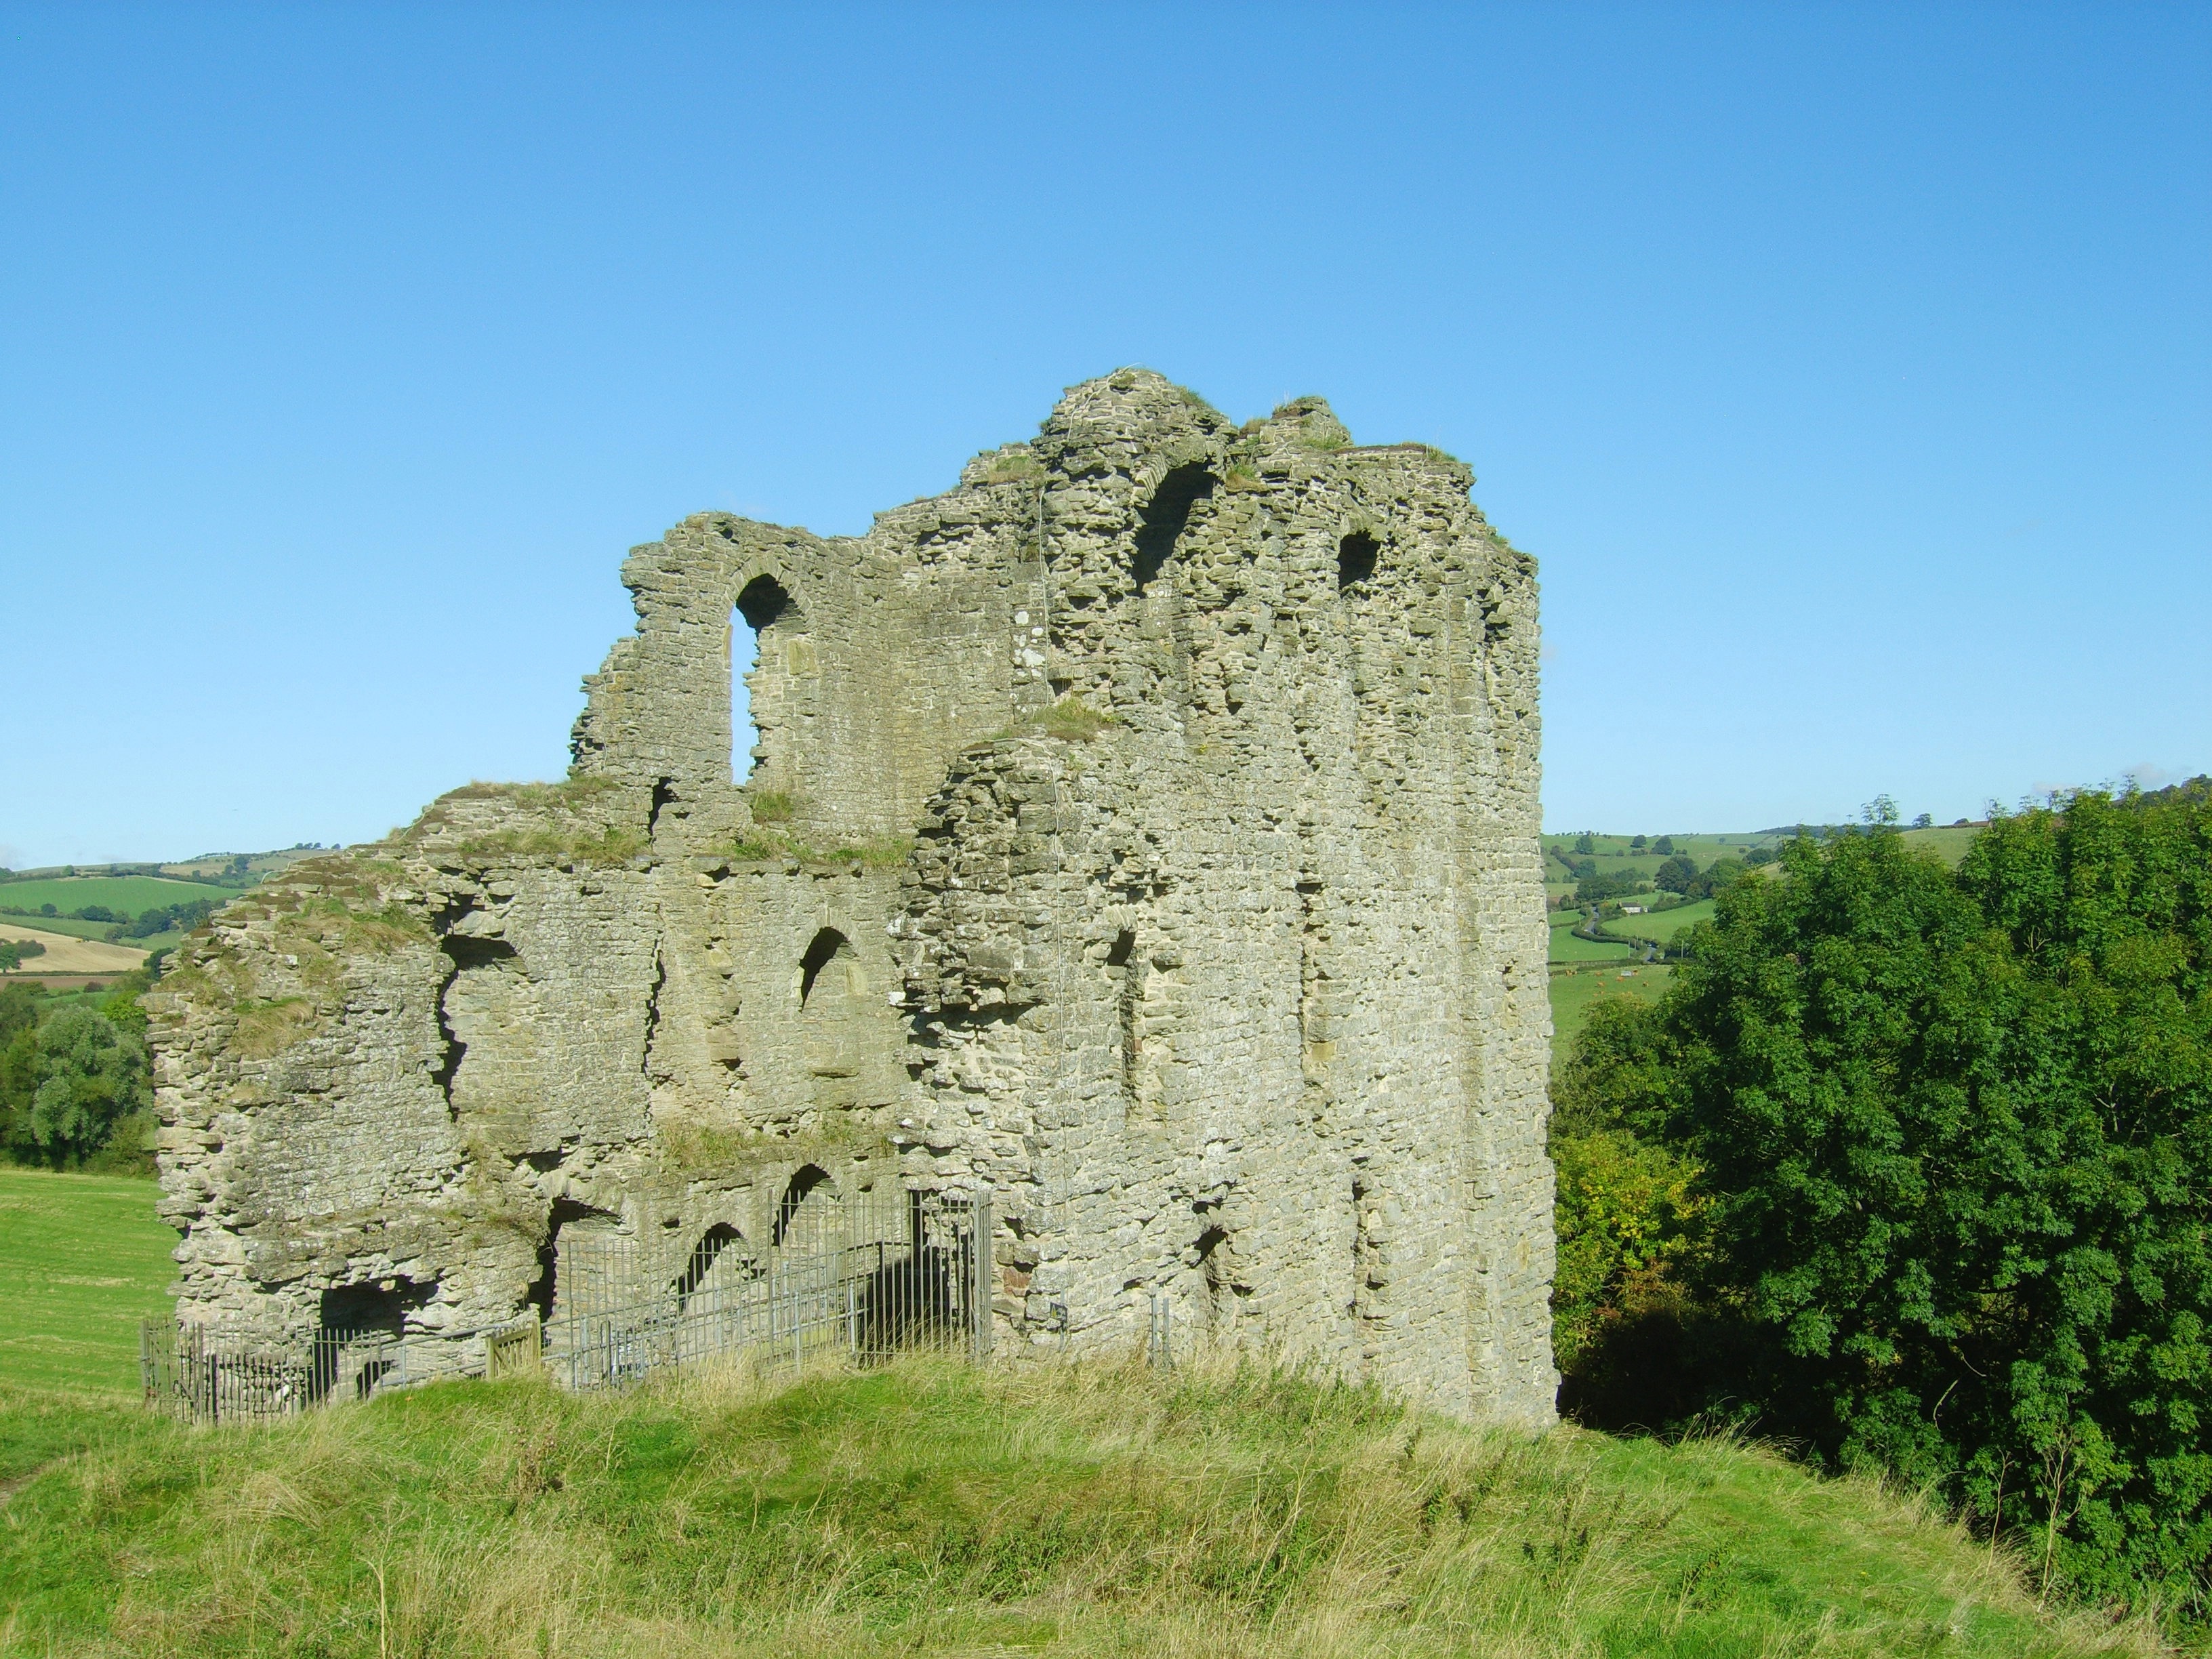
rock, building, formation, castle, fortification, ruins, monastery, shropshire, archaeological site, unesco world heritage site, historic site, ancient history, clun castle, clun